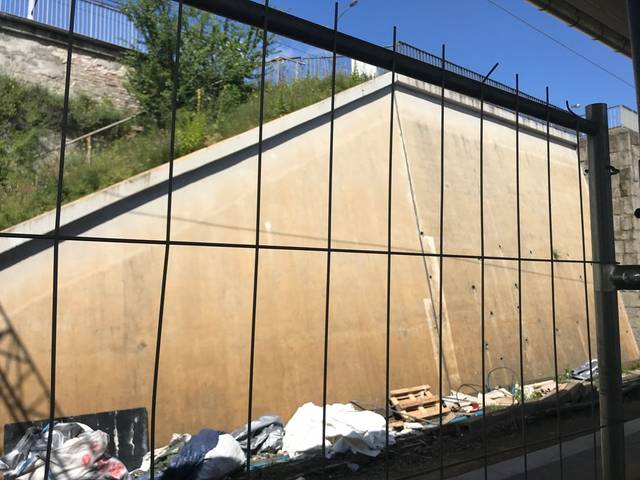
Region: Poland
Coordinates: 54.356, 18.644